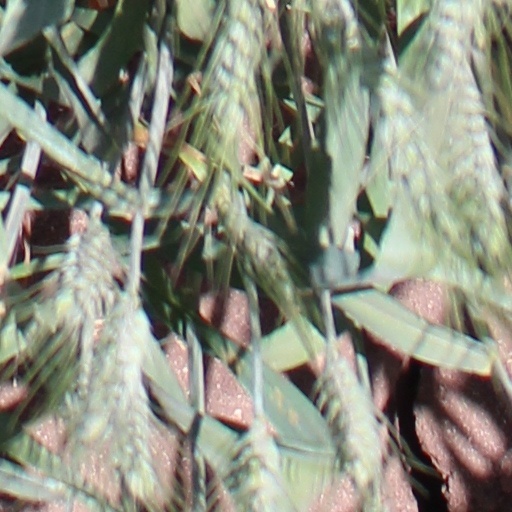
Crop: wheat